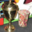
Label: cup